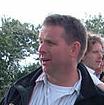
Age: 61